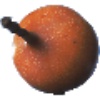
Label: Granadilla 1